Marek Jankulovski

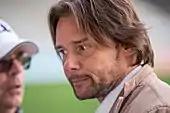
Jankulovski as Baník Ostrava's sporting director in 2019

Shortly after announcing his retirement from professional football, Baník Ostrava appointed Jankulovski as its consultant. He also worked as a pundit for the UEFA Champions League coverage on Czech channel Prima Cool.